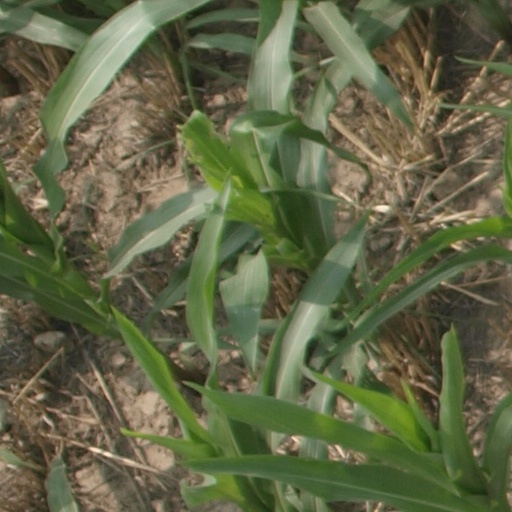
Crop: maize; corn